Emanuel Chvála

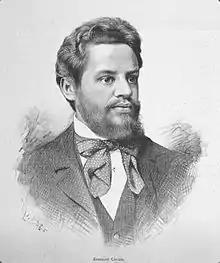
Emanuel Chvála (1889)

Emanuel Chvála (January 1, 1851 in Prague – October 28, 1924 in Prague) was a Czech composer and music critic. He studied engineering and worked all his life as a railway official in Prague. But he had also studied composition with Fibich and Josef Foerster, and began writing music criticism for the literary magazine "Lumír" in 1878. He also wrote for the daily newspapers "Politik" and "Národní politika" between 1880 and 1921 using the cypher ‘-la’. In his journalism he furthered the music of Dvořák, Fibich, Josef Suk and Vítězslav Novák.